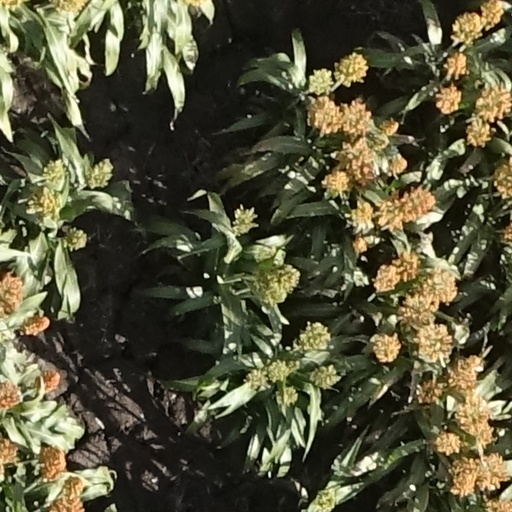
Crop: sorghum